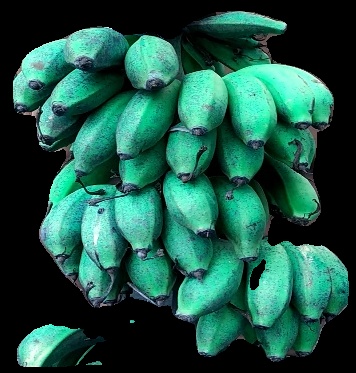
Variety: rasbale
Grade: grade3